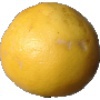
Label: Grapefruit White 1